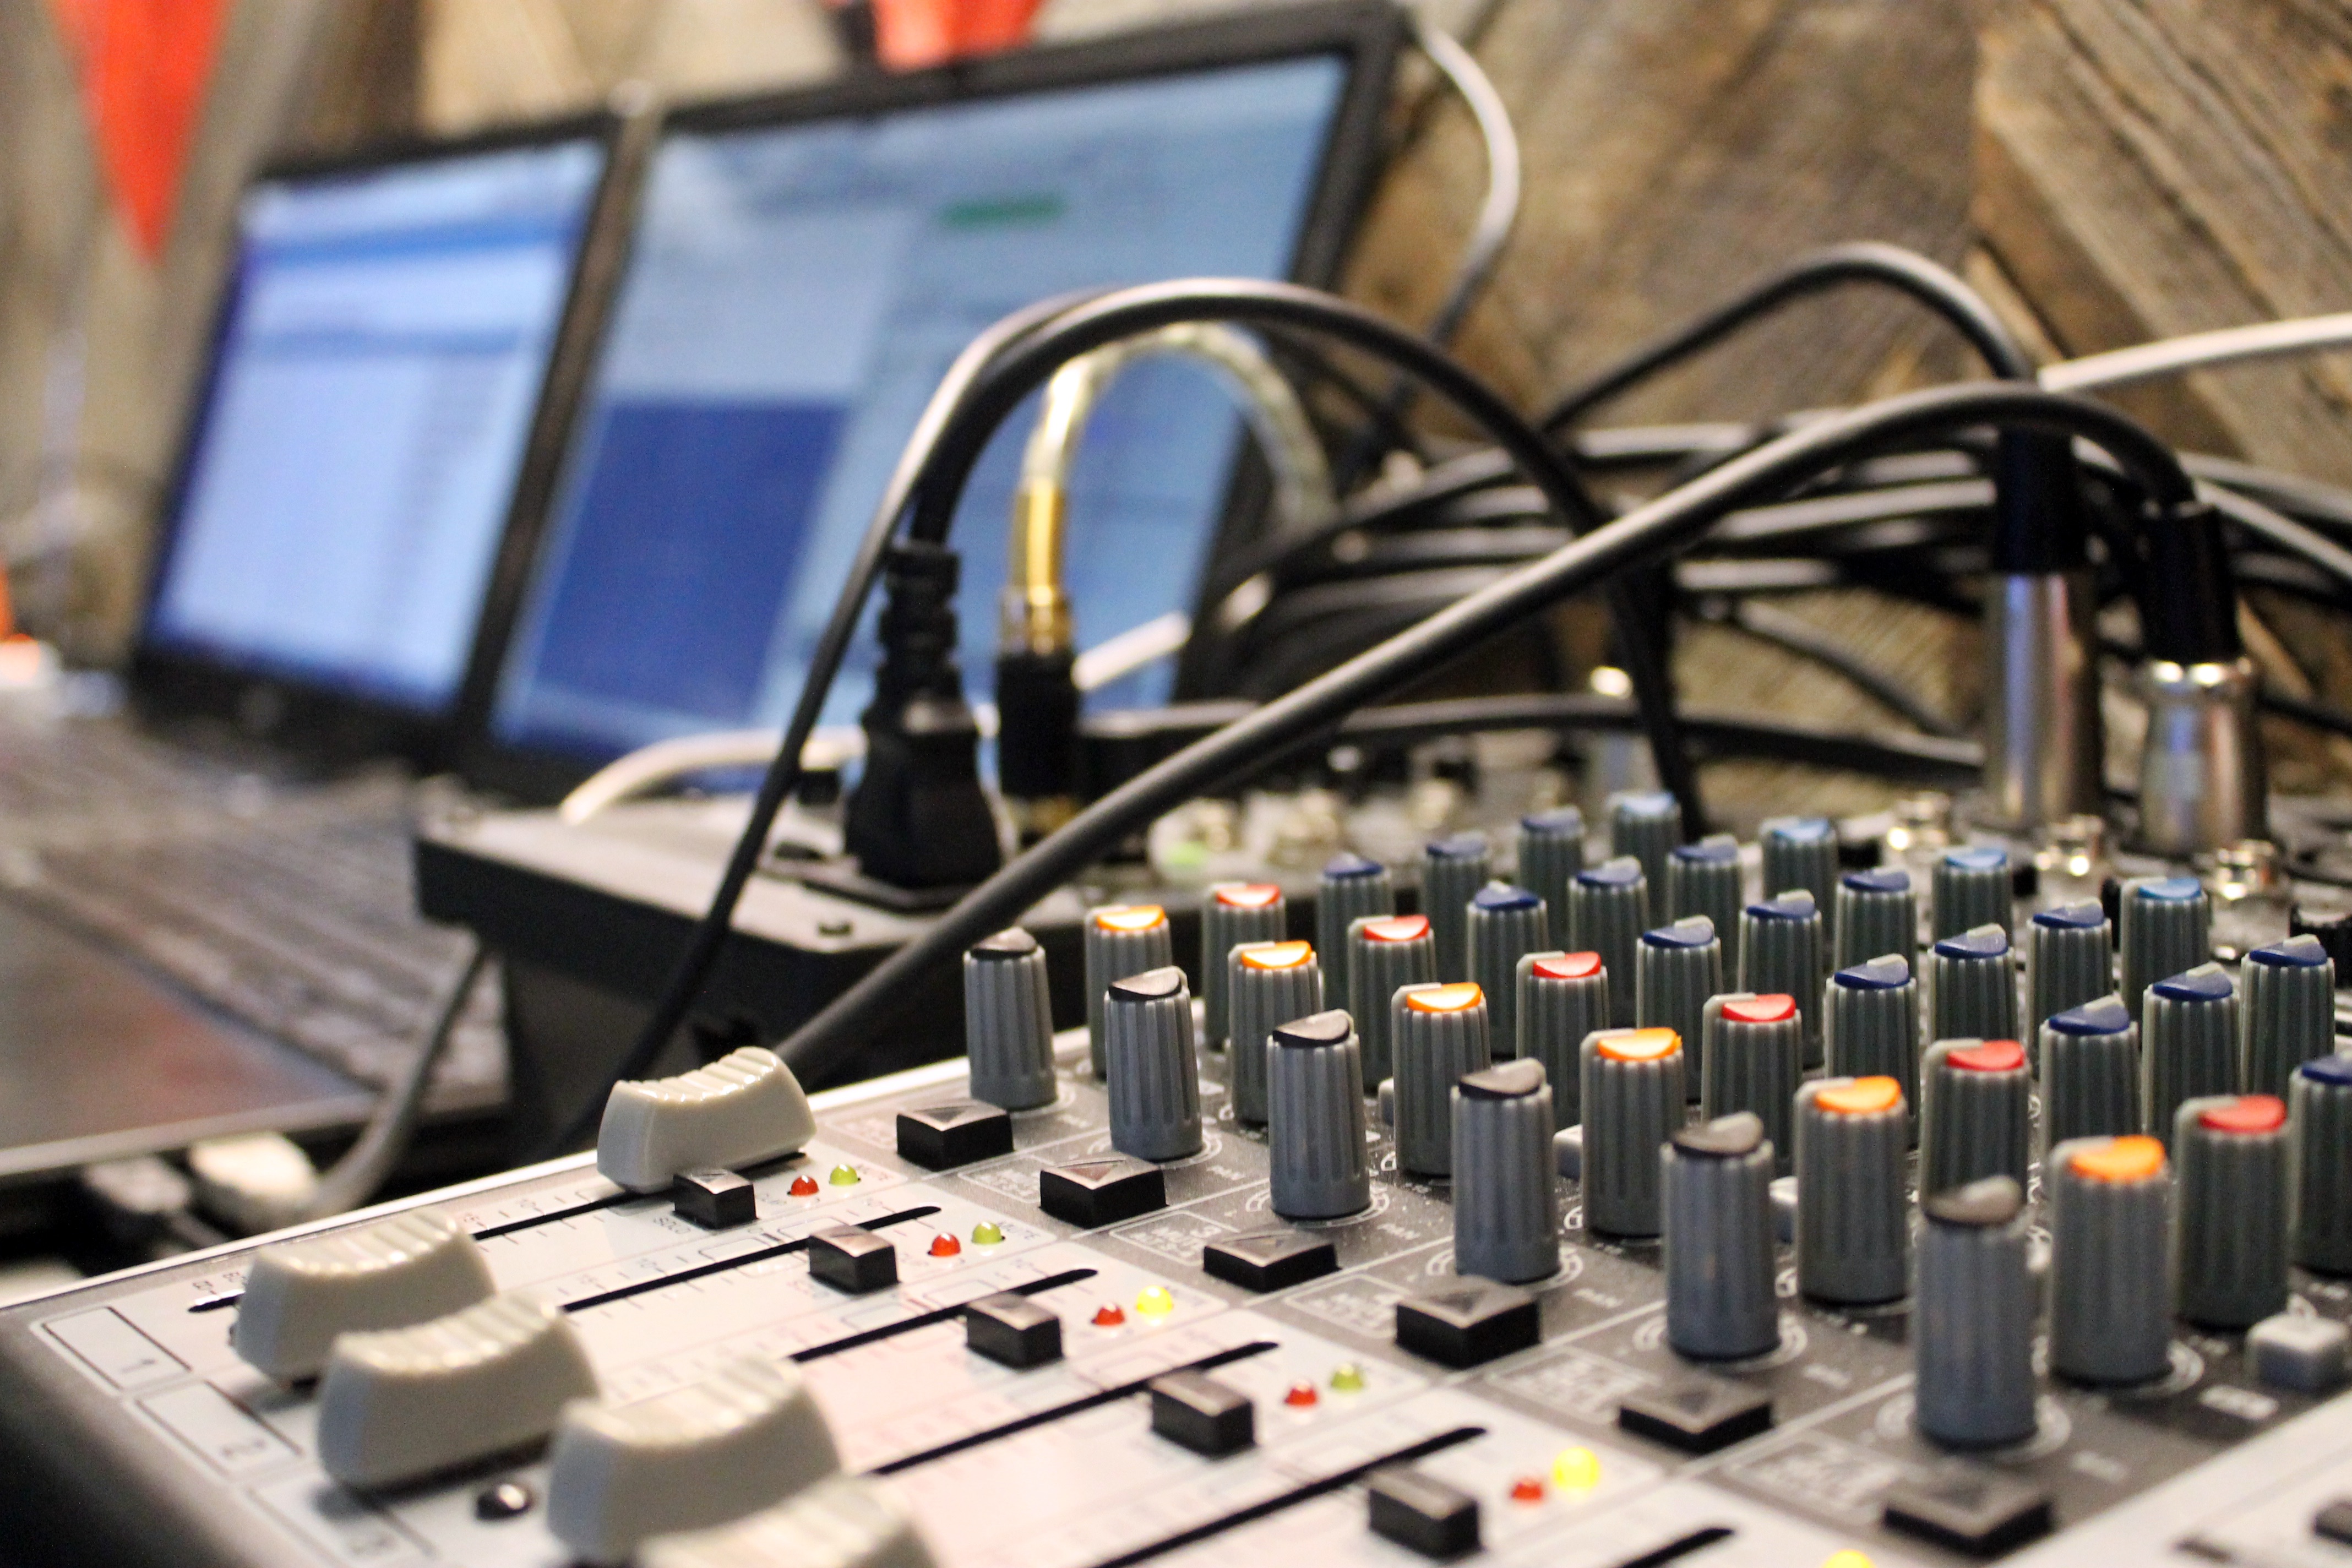
technology, personal computer hardware